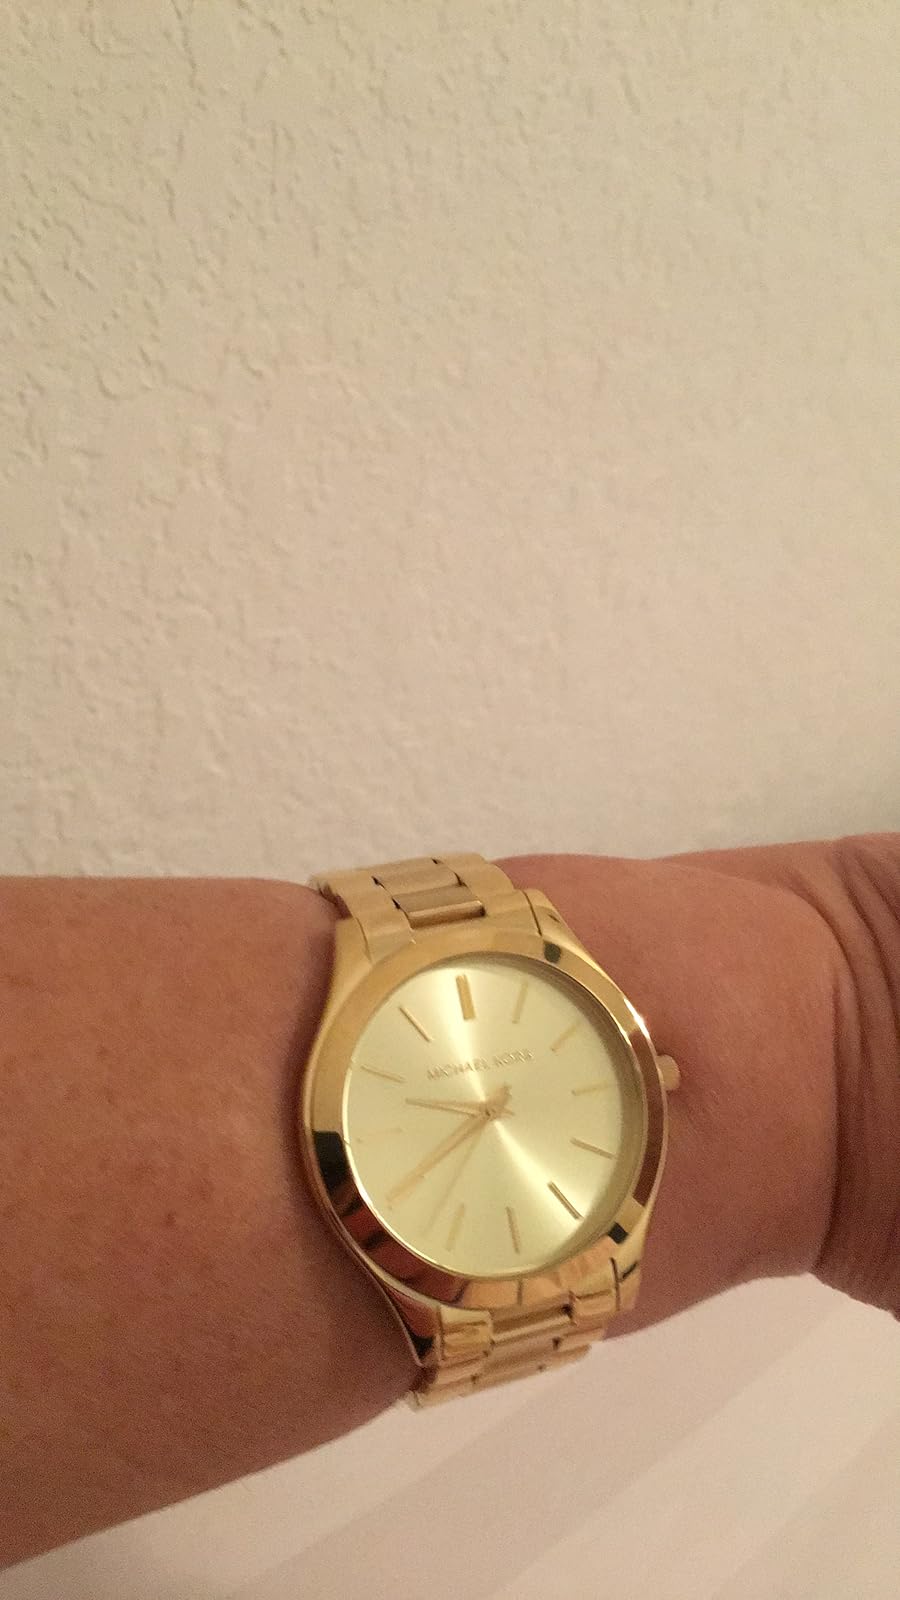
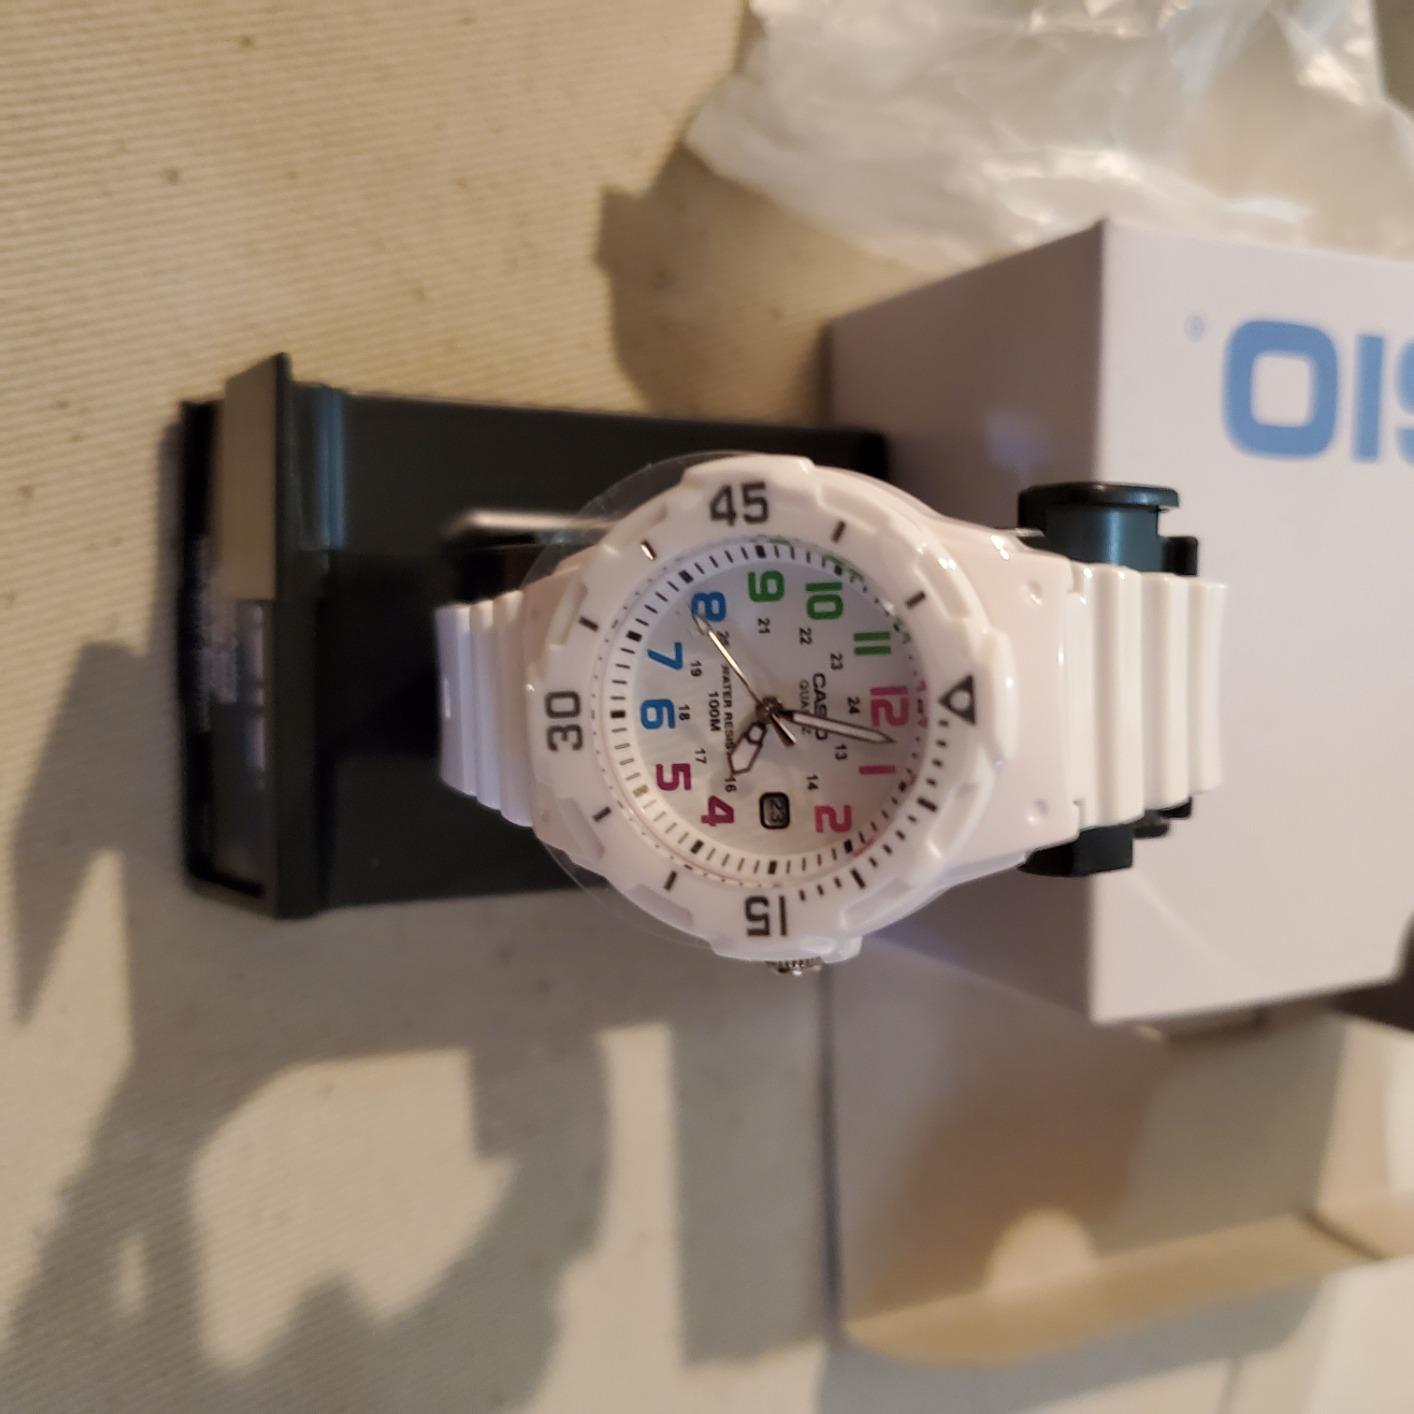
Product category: accessories_watch
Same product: no